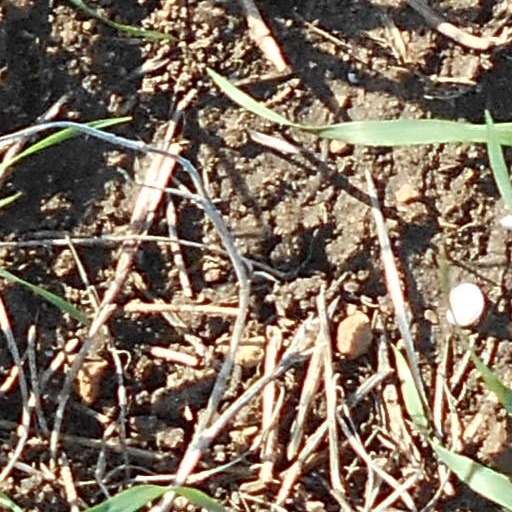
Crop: wheat